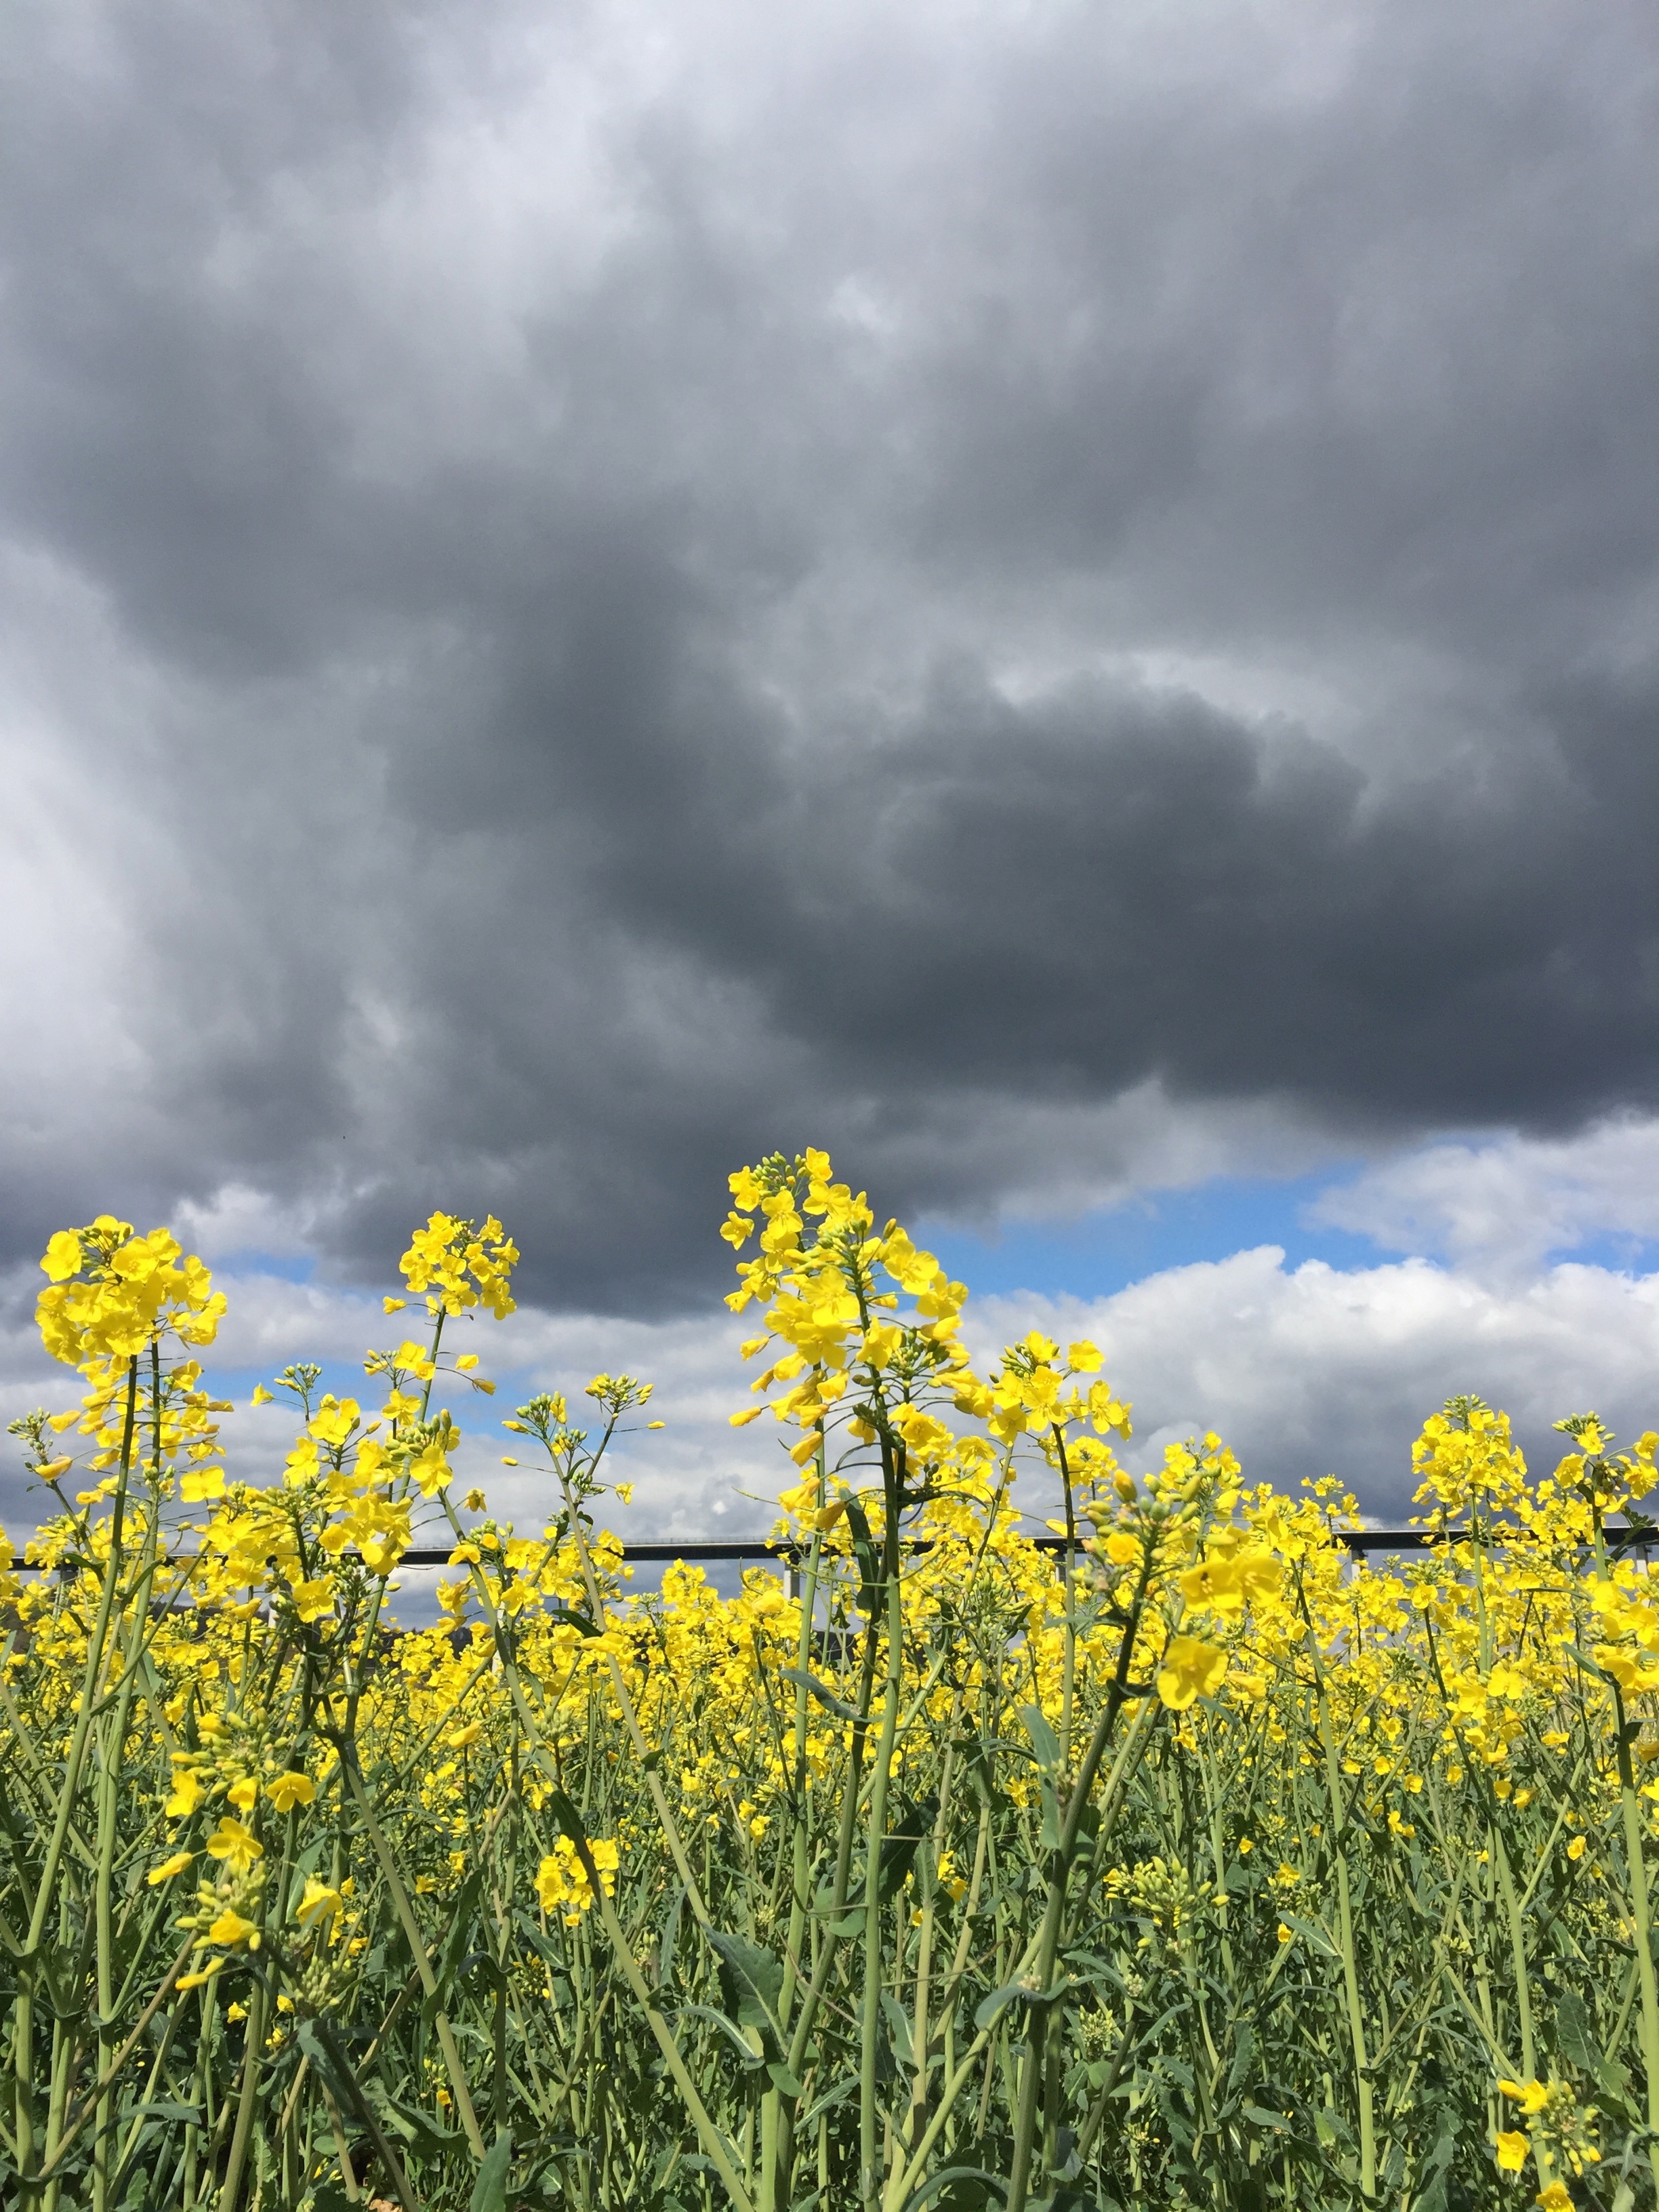
landscape, nature, grass, outdoor, horizon, blossom, cloud, growth, plant, sky, field, farm, meadow, prairie, countryside, sunlight, flower, bloom, summer, environment, rural, food, spring, farming, produce, vegetable, crop, yellow, agriculture, season, plain, farmland, rapeseed, energy, wildflower, agricultural, clouds, grassland, bright, canola, oilseed, oil, brassica, rape, rural area, flowering plant, daisy family, rape field, grass family, land plant, mustard plant, mustard and cabbage family